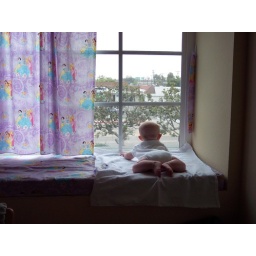
Mikayla loves to sit and watch the cars go by on the street outside our window.